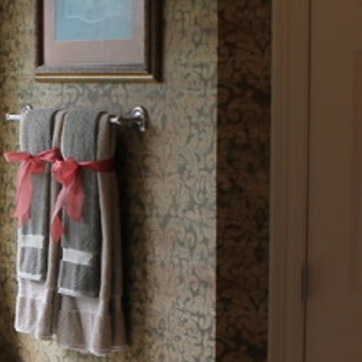
Material: wallpaper